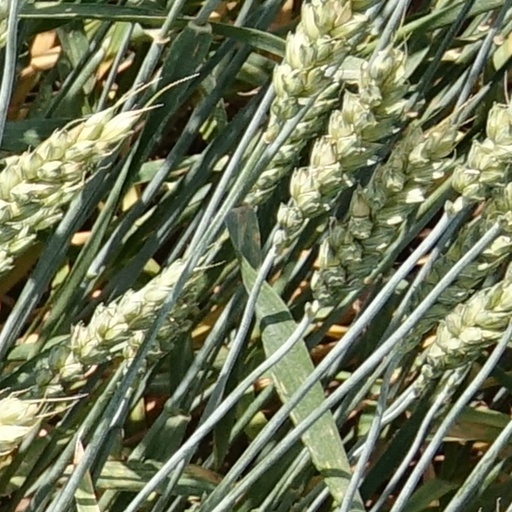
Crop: wheat